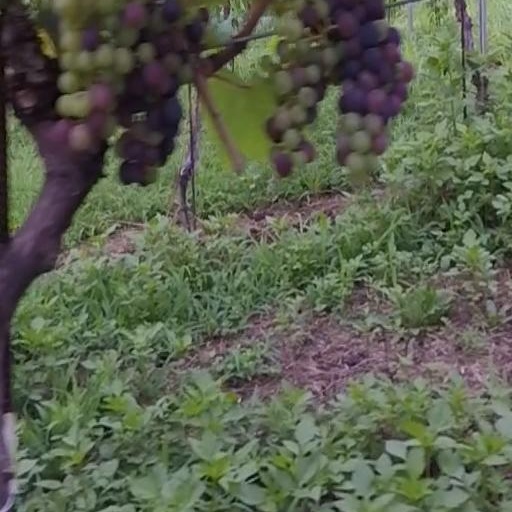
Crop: grape